University of Illinois Urbana-Champaign

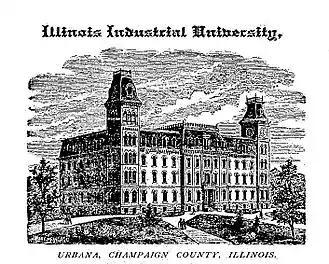
University Hall stood from 1871 until 1938 and was replaced by Gregory Hall and the Illini Union. Pieces were used in the erection of Hallene Gateway.

The University of Illinois, originally named "Illinois Industrial University", was one of the 37 universities created under the first Morrill Land-Grant Act, which provided public land for the creation of agricultural and industrial colleges and universities across the United States. Among several cities, Urbana was selected in 1867 as the site for the new school. From the beginning, President John Milton Gregory's desire to establish an institution firmly grounded in the liberal arts tradition was at odds with many state residents and lawmakers who wanted the university to offer classes based solely around "industrial education". The university opened for classes on March 2, 1868, and had two faculty members and 77 students.